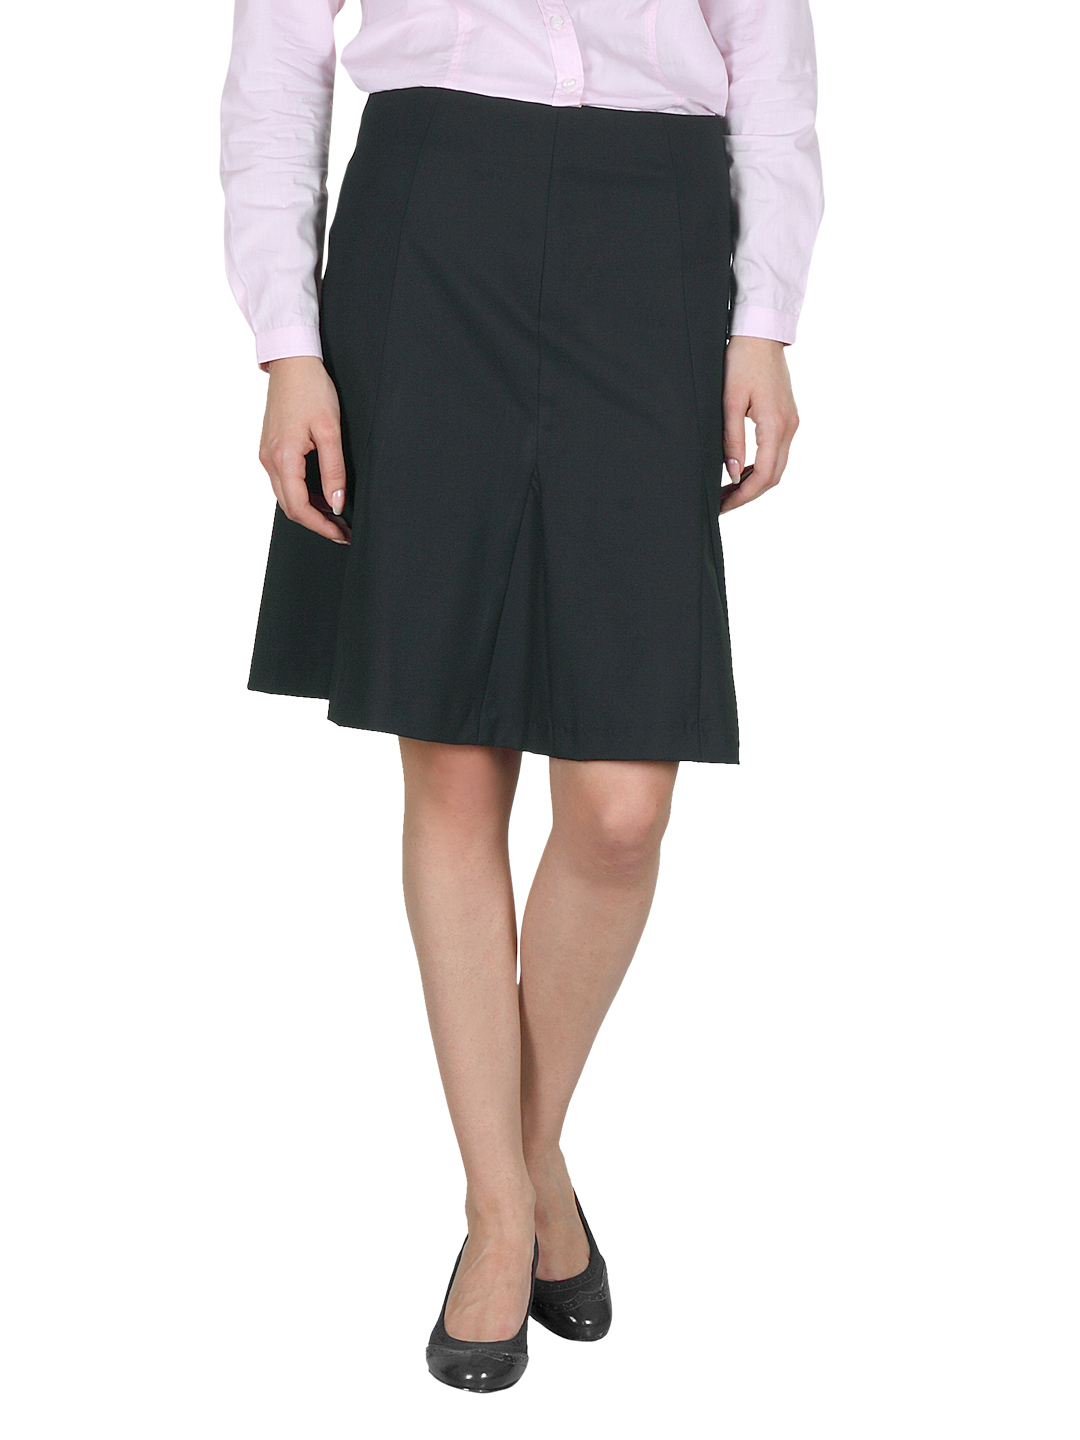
Van Heusen Woman Black Skirt
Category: Apparel / Bottomwear / Skirts
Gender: Women
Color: Black
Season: Summer 2012
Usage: Formal